Pompeo Sarnelli

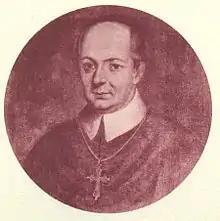

Pompeo Sarnelli (born 28 January 1649, died 7 July 1724) was a Roman Catholic prelate who served as Bishop of Bisceglie (1692–1724).